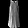
Label: Dress